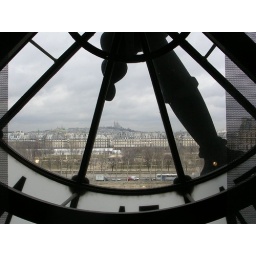
Details on clock window and looking around outside. I couldn't bear to delete this one.